La Senza

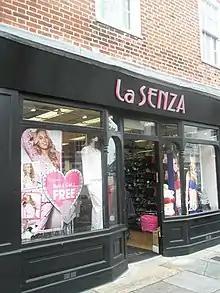
La Senza, Chichester

Businessman Theo Paphitis bought the United Kingdom and Ireland franchise, called La Senza UK, and began expanding it, eventually with sub-franchises in other parts of the European Union. In July 2006, Paphitis sold the company to private equity company Lion Capital, for a reported £100m. Paphitis left the board and is no longer a shareholder, and in the spring of 2011 set up the new lingerie firm Boux Avenue.